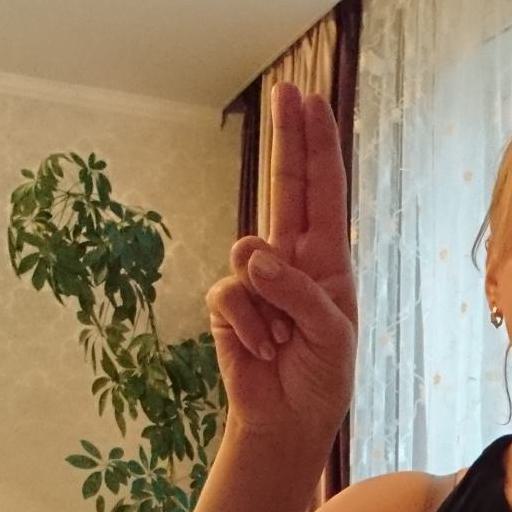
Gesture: two_up